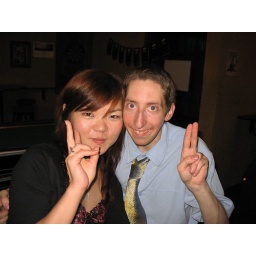
Me with a girl I met in a bar in Osaka Japan.